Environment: real
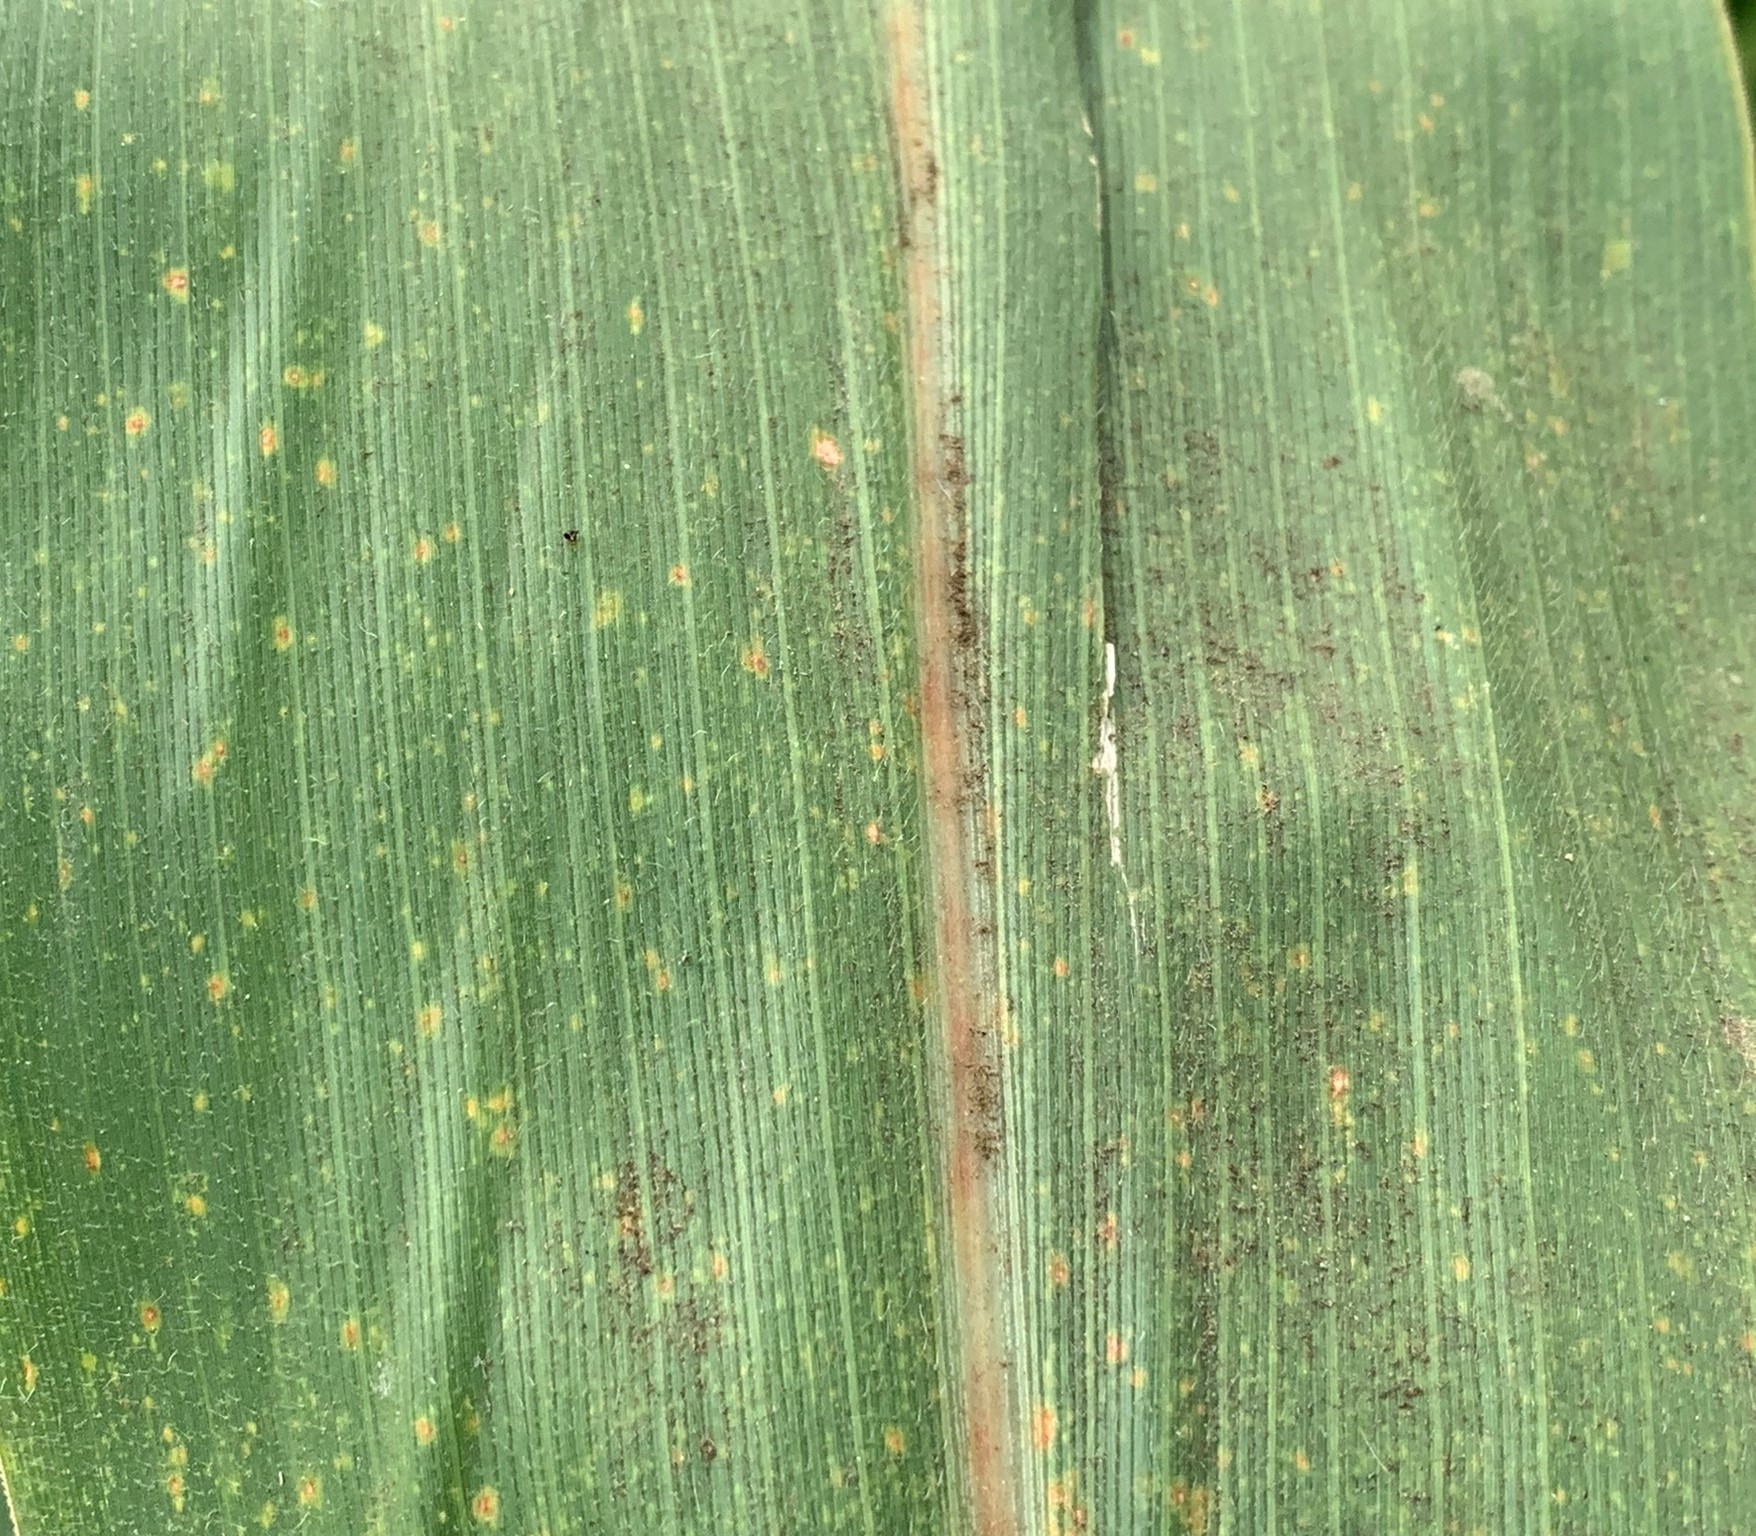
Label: lethal_necrosis